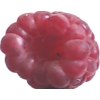
Label: raspberry